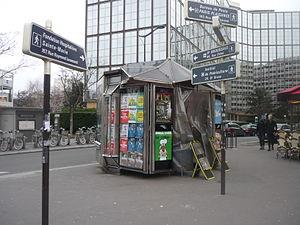
Le kiosque affiche la publicité pour le numéro de Charlie Hebdo des survivants. Derrière le kiosque on aperçoit une station de vélibs et une sanisette. Nombreuses pancartes d'indications. Español: Un kiosco en París con un afiche publicitario en relación a la edición de Charlie Hebdo llamada de sobrevivientes. Detrás del kiosco, se observa la estación vélibs, y al frente varios carteles indicadores.